South Pole

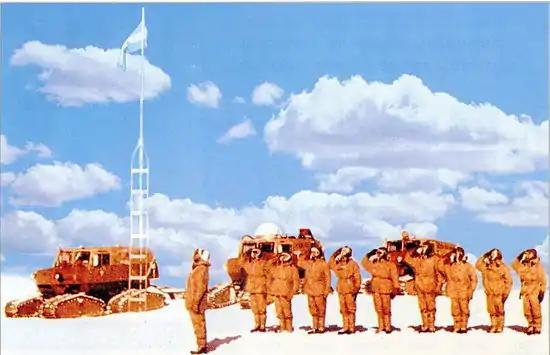
Argentinian soldiers saluting the flag after erecting the pole in 1965

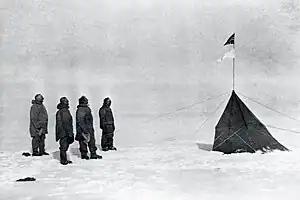
Amundsen's party at the South Pole, December 1911. From left to right: Amundsen, Hanssen, Hassel and Wisting (photo by fifth member Bjaaland).

The Geographic South Pole is located on the continent of Antarctica, although this has not been the case for all of Earth's history because of continental drift. It sits atop a featureless, barren, windswept and icy plateau at an altitude of above sea level, and is located about from the nearest open sea at the Bay of Whales. The ice is estimated to be about thick at the Pole, so the land surface under the ice sheet is actually near sea level.